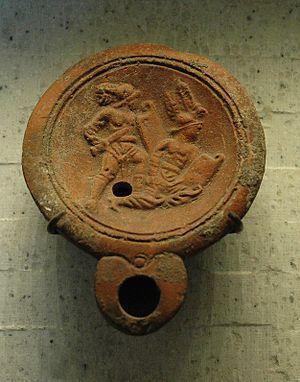
Combat de gladiateurs (un mirmillon et un thrace) sur une lampe à huile.